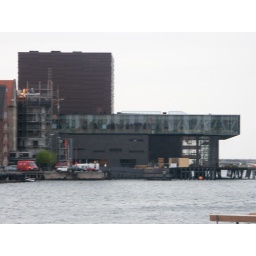
The new house for performances, a cache is placed at ground level in the left side of the picture